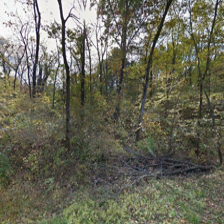
Label: streetView